Ki Teitzei

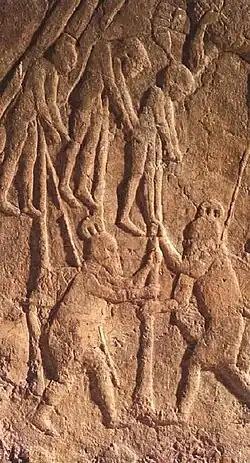
Impalement of Judeans in a Neo-Assyrian relief

In the second reading, Moses instructed that if the community executed a man for a capital offense and impaled him on a stake, they were not to let his corpse remain on the stake overnight, but were to bury him the same day, for an impaled body affronted God. A closed portion ends here with the end of the chapter.